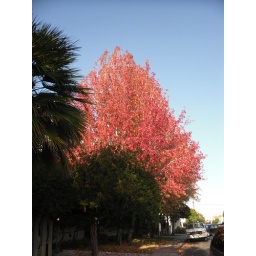
You can call me silly, but I don't see such red trees in Brazil! :P